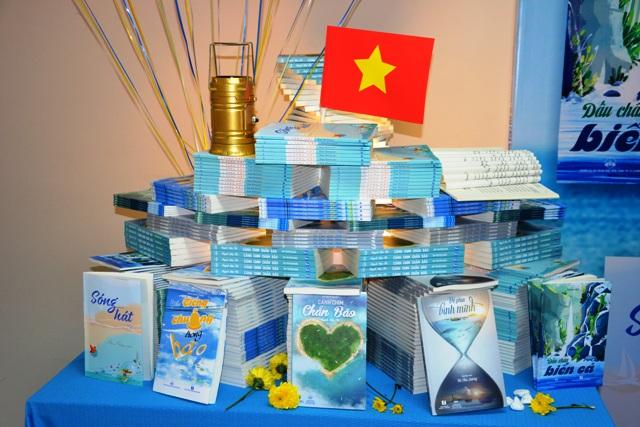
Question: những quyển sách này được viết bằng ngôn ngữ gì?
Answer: những quyển sách này được viết bằng tiếng việt